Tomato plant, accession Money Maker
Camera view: vertical (180 deg); turntable rotation: 210 degrees
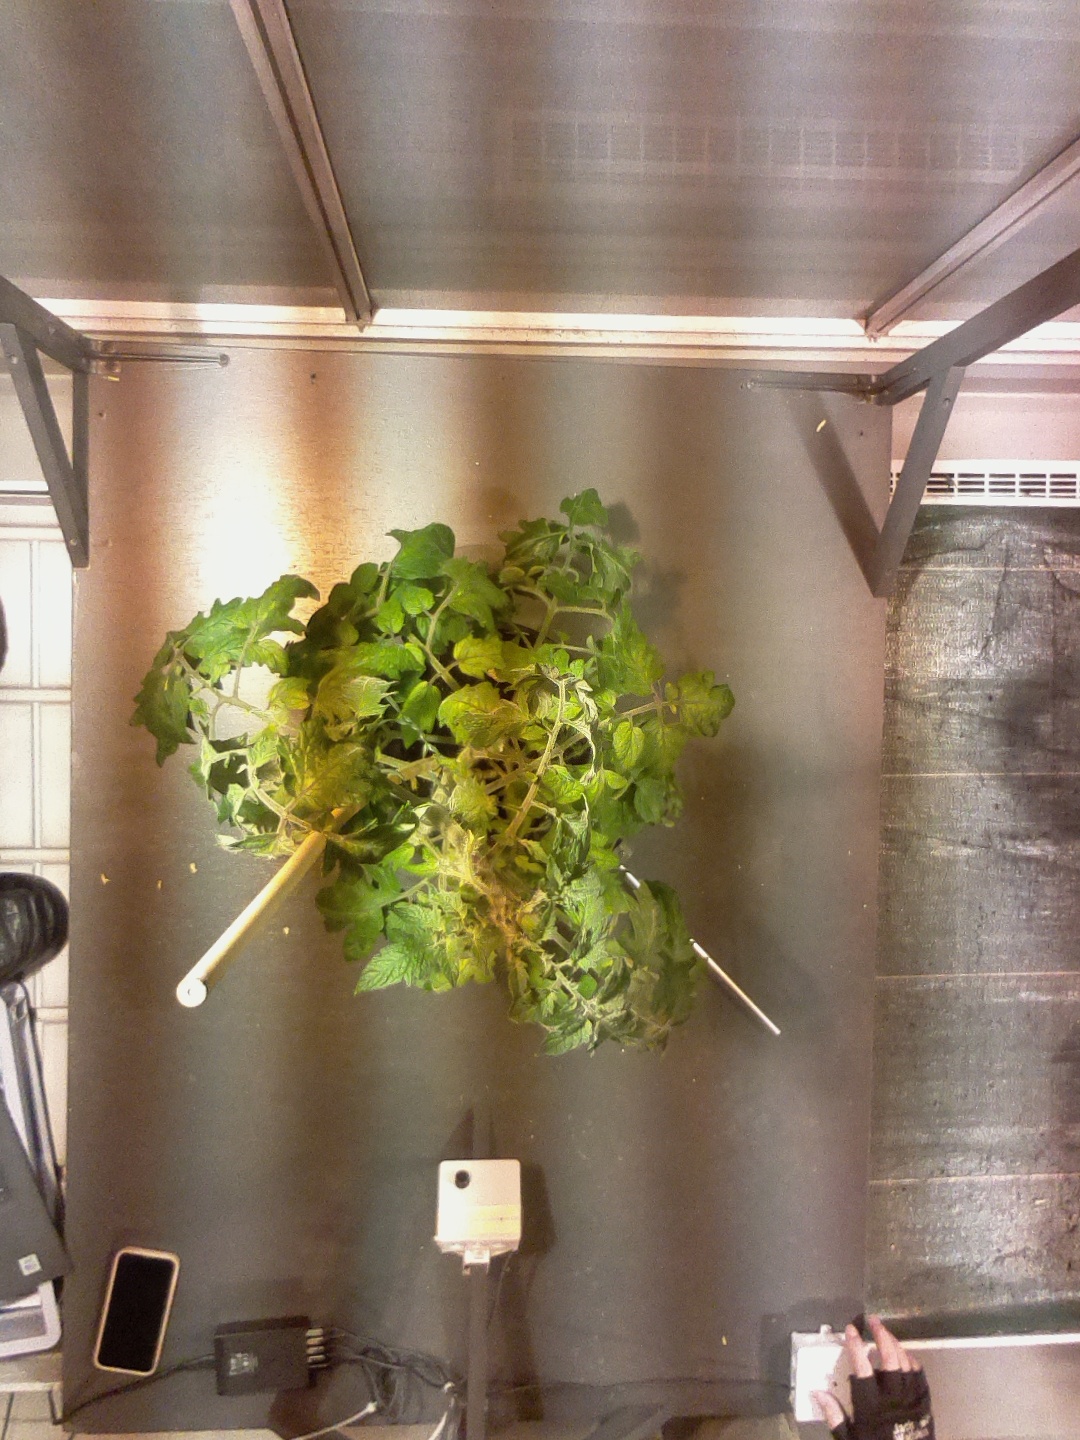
BBCH growth stage 78: 80% -90% of final fruit size